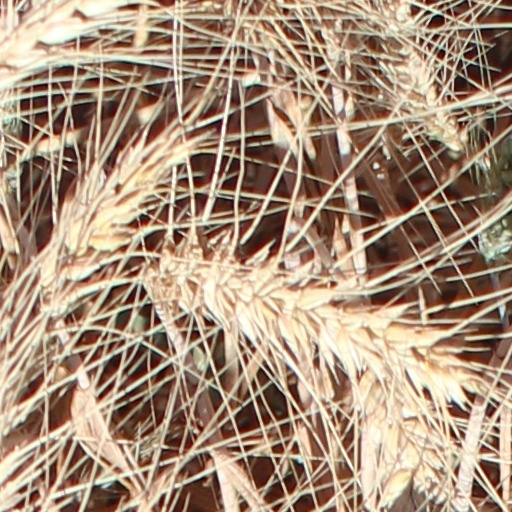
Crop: wheat